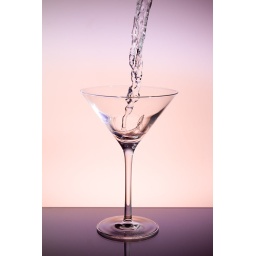
Strobist :1 SB-800 1/16 camera right bounce on wall camera left1 Sigma EF-500 1/8 under the table flash the wall with gel